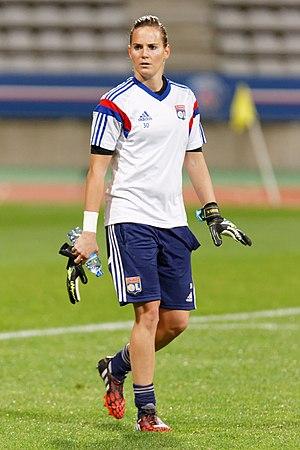
Méline Gérard est une footballeuse française née le 30 mai 1990 à Massy. Elle évolue au poste de gardienne de but au Betis Séville et en équipe de France de football.